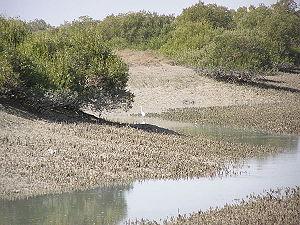
L'île de Qechm est située au large de la côte sud de l'Iran, dont elle est séparée par le détroit de Clarence, à l'est du golfe Persique, dans le détroit d'Ormuz. Avec ses 100 kilomètres de long, elle est la plus grande île iranienne et du golfe Persique. Elle possède la plus grande grotte de sel au monde.